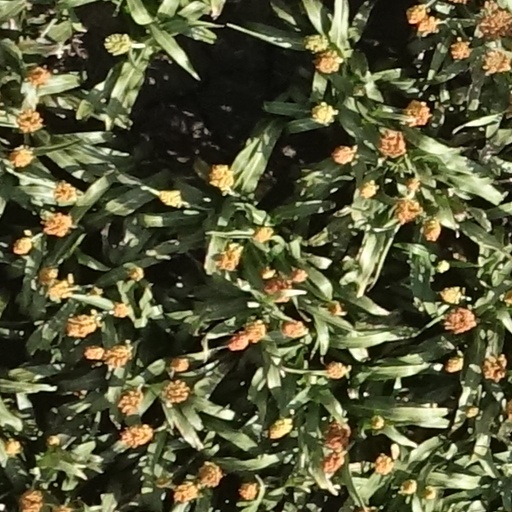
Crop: sorghum